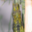
Label: caterpillar